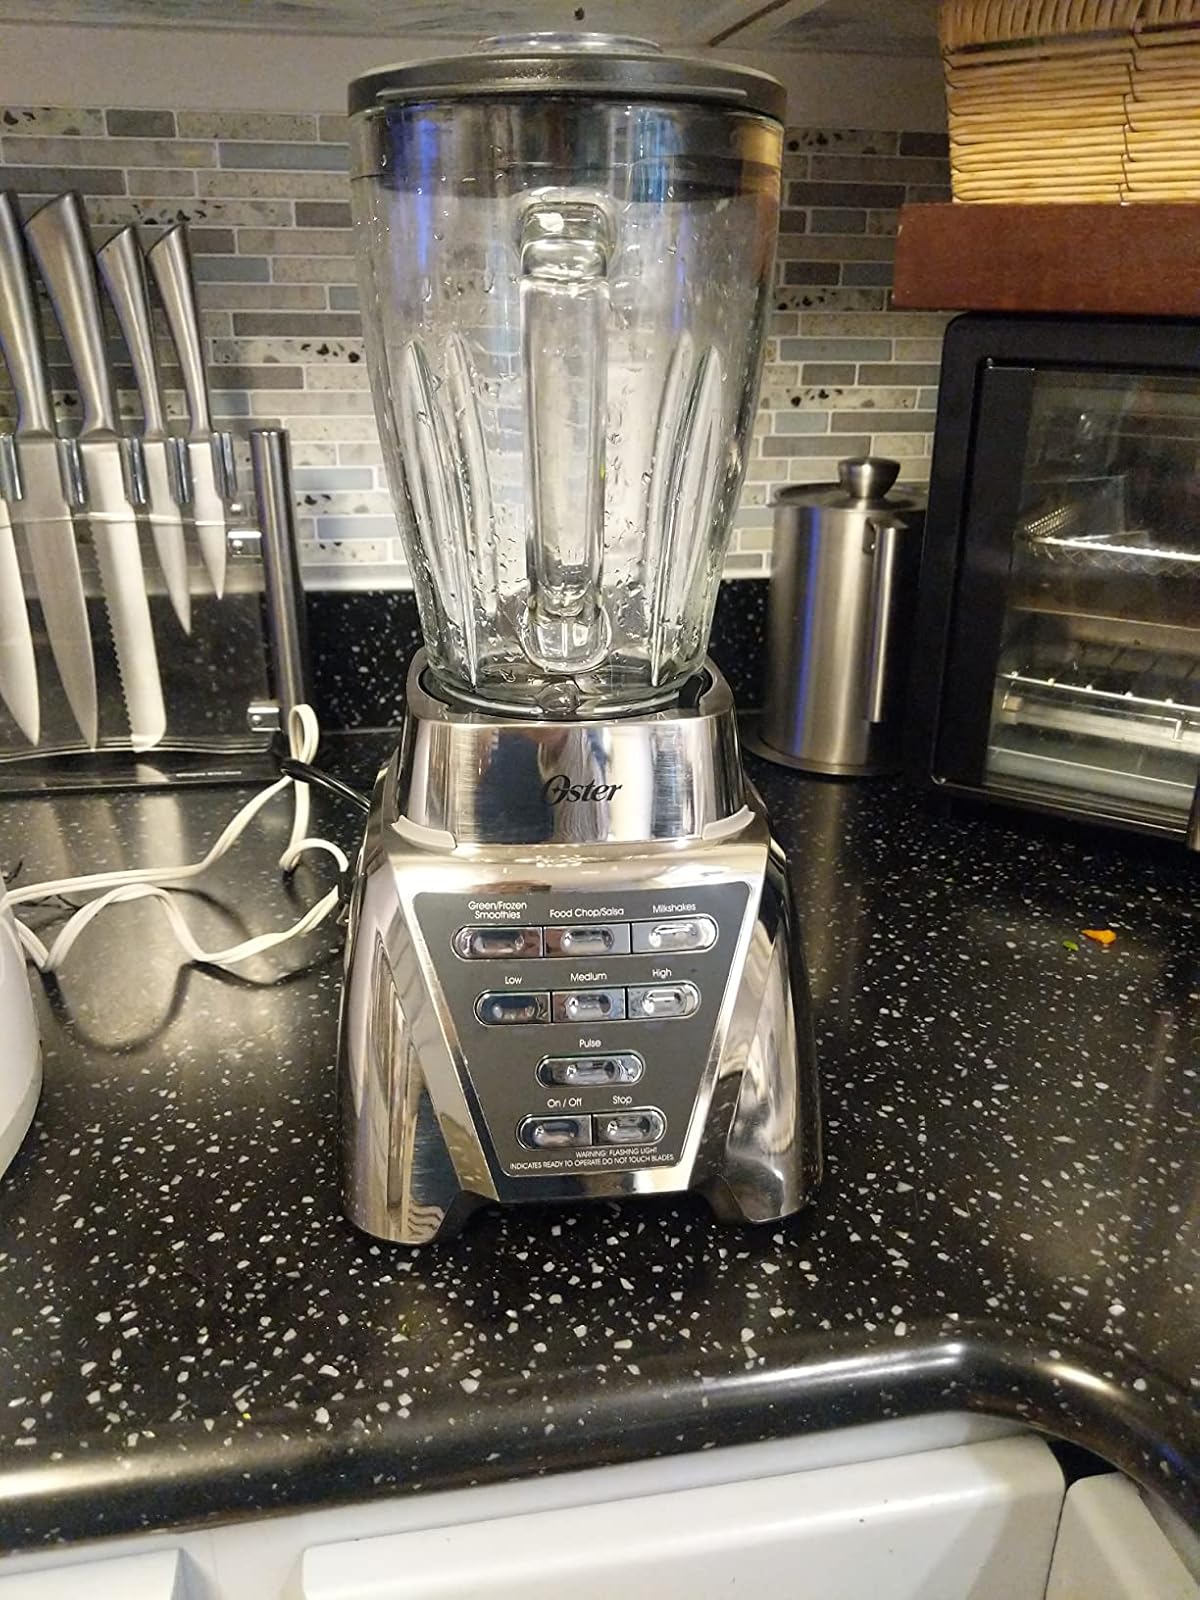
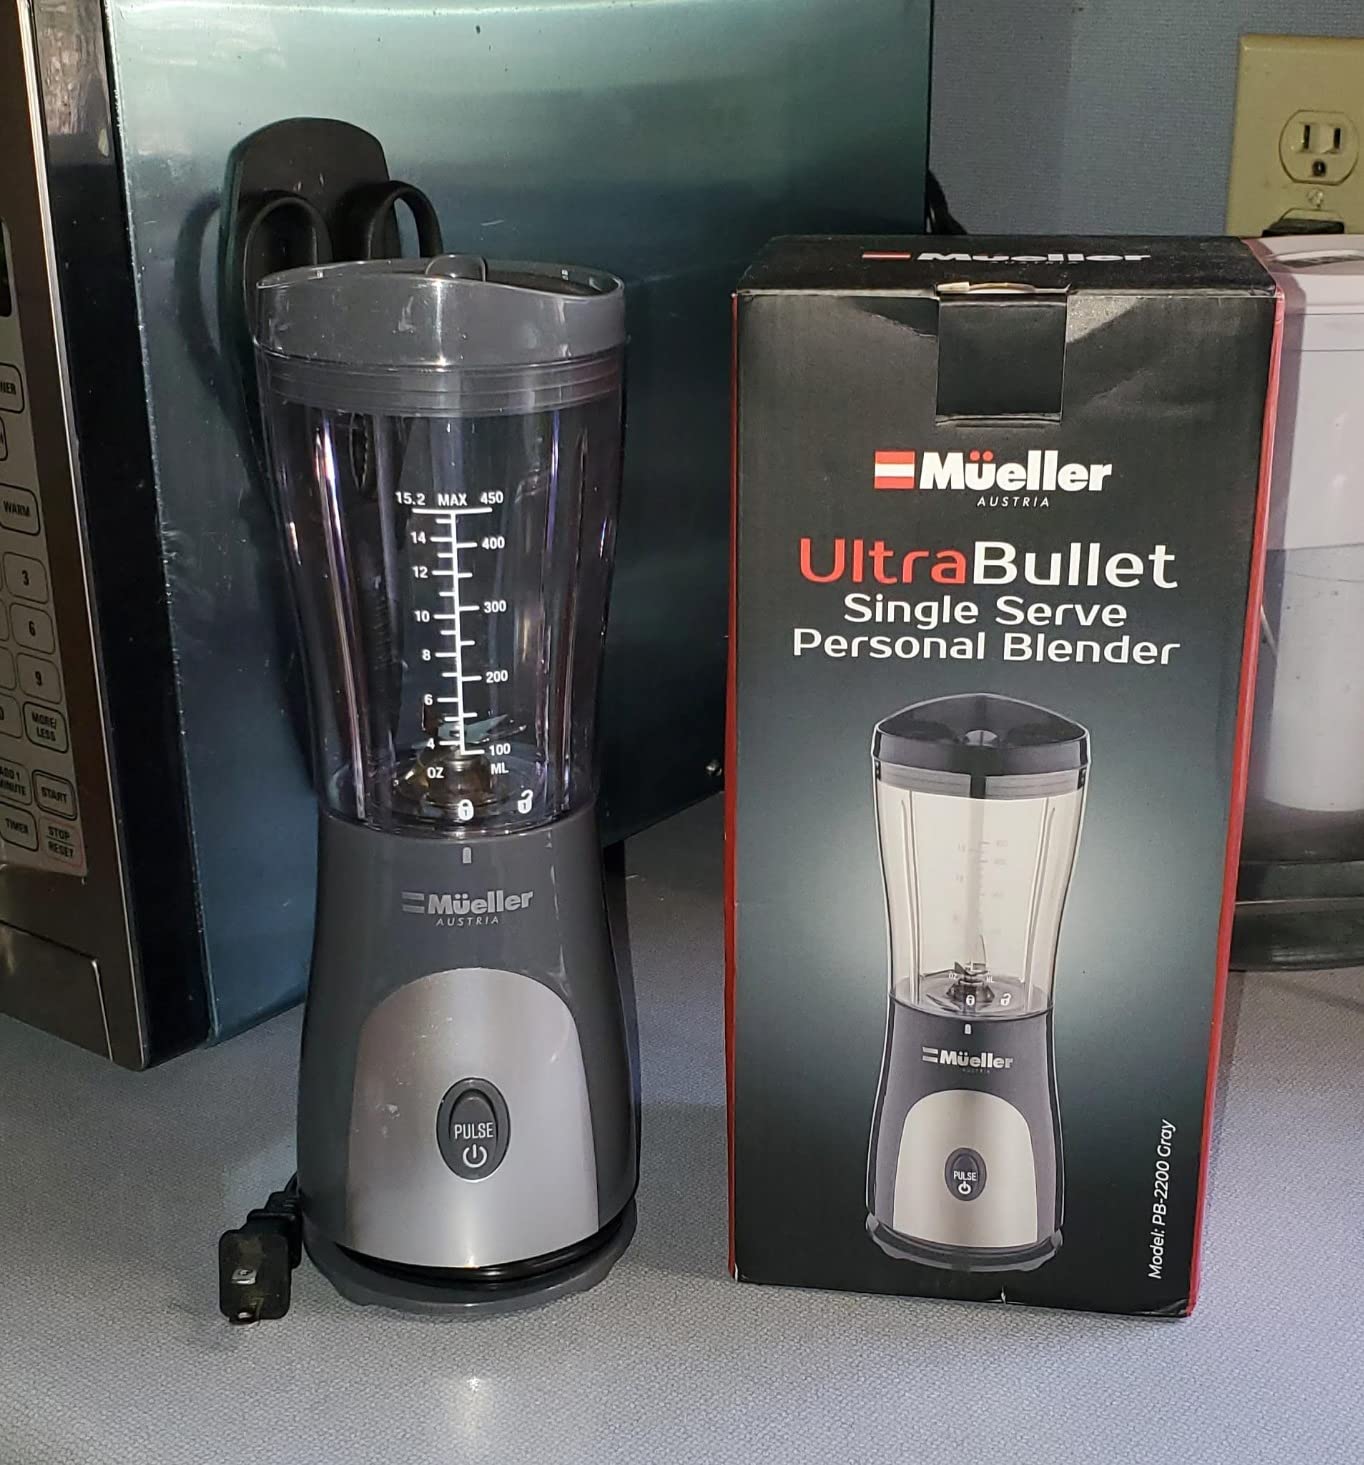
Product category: items_blender
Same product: no